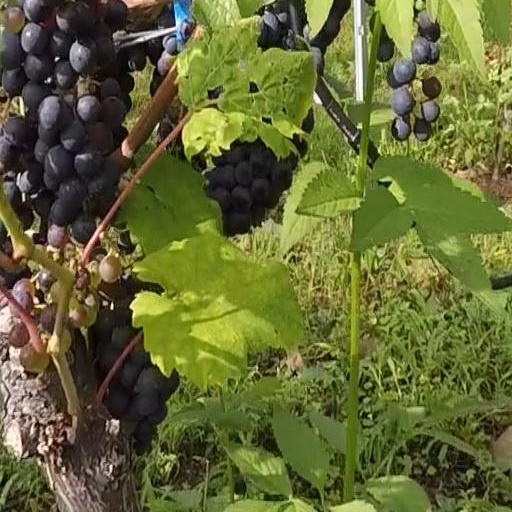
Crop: grape